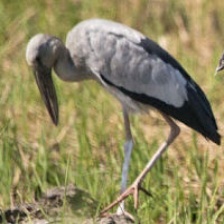
Species: ASIAN OPENBILL STORK
Scientific name: ANASTOMUS OSCITANS
ImageNet parent category: white_stork